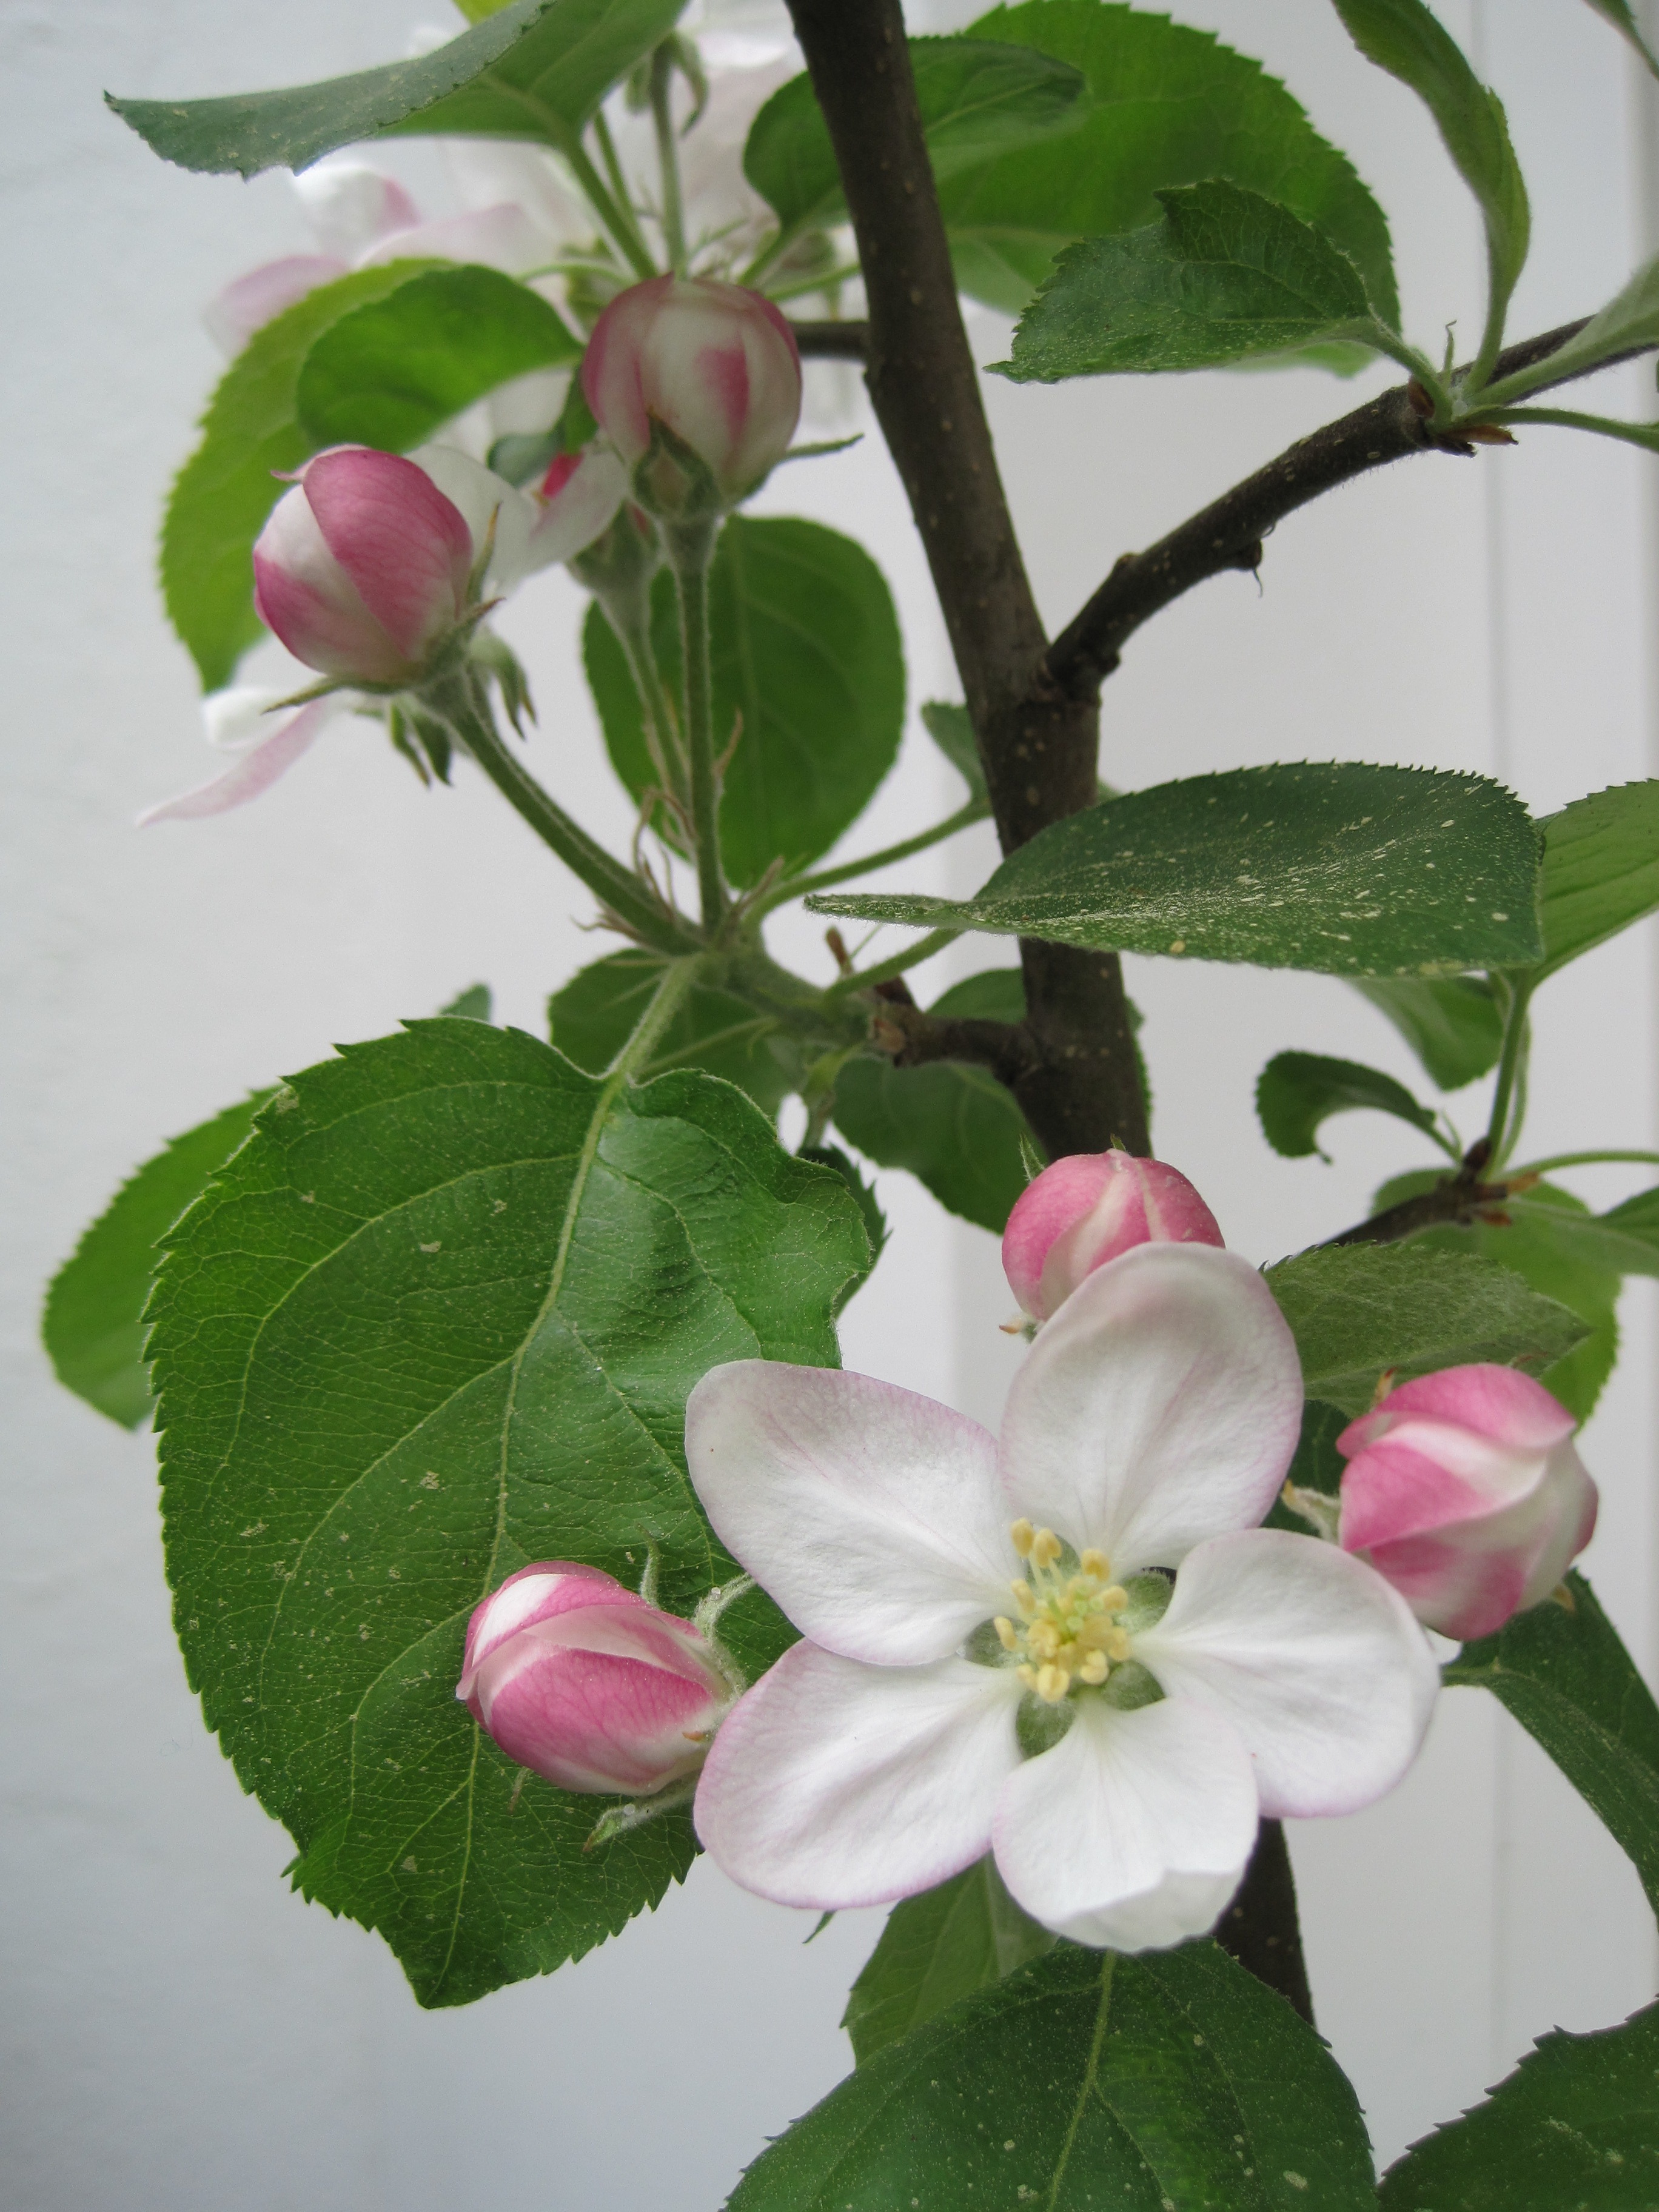
nature, blossom, plant, white, flower, food, spring, produce, botany, pink, close up, shrub, blossoms, pistil, bud, jasmine, public record, flowering plant, apple tree blossom, apple blossoms, land plant